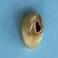
Maize quality: Bad